Machecoul-Saint-Même

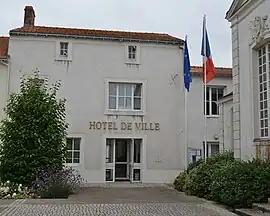
Town hall

Machecoul-Saint-Même is a commune in the department of Loire-Atlantique, western France. The municipality was established on 1 January 2016 by merger of the former communes of Machecoul and Saint-Même-le-Tenu. Machecoul station has rail connections to Saint-Gilles-Croix-de-Vie and Nantes.